Organic chocolate

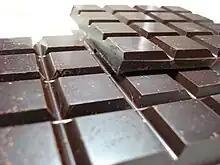
Organic dark chocolate with 72% cocoa content

Organic chocolate is chocolate which has been certified organic. As of 2016, it was a growing sector in the global chocolate industry. Organic chocolate is a socially desirable product for some consumers. Major brands, such as The Hershey Company, have begun to produce organic chocolate.